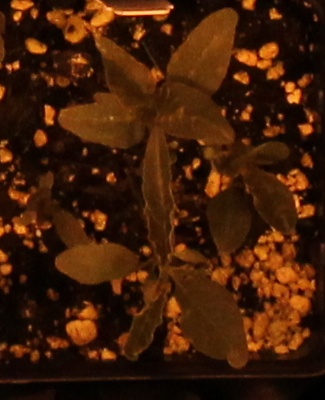
Label: Waterhemp